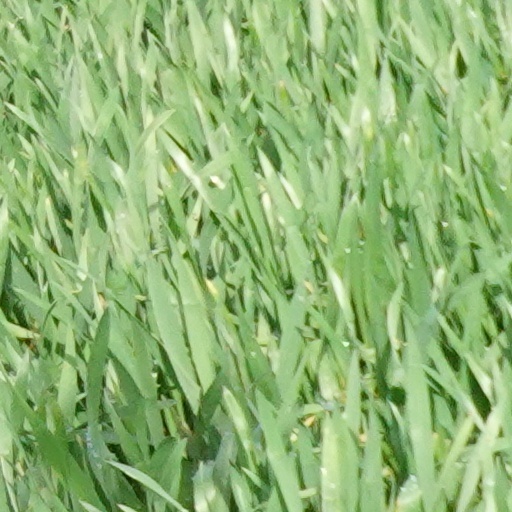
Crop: wheat